Macrouroidei

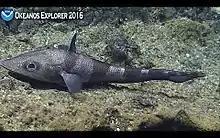

The earliest known genus is "Bobbitichthys" , a stem-macrourid from the middle Paleocene of Denmark. A well-preserved skull of an indeterminate macrourid is known from the Eocene-aged La Meseta Formation of Antarctica. The extinct genus "Bolbocara" is known from an articulated fossil skeleton from the Late Miocene of California, while "Razelaina" is known from the Late Miocene of Algeria.